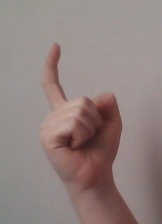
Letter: ra